Miklós Zrínyi

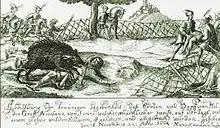
Contemporary drawing showing the death of Zrinski on 18 November 1664.

After relieving Kanizsa, the Grand Vizier turned against Novi Zrin. The Imperial troops under Raimondo Montecuccoli remained inactive while Zrínyi hastened to relieve the castle, refusing all assistance, with the result that the fortress fell. The Viennese court concentrated all its troops on the Hungarian-Austrian border, sacrificing Novi Zrin to hold back the Turkish army. The Turkish army, ultimately, was stopped in the Battle of Saint Gotthard (1664). The Turkish defeat could have offered an opportunity for Hungary to be liberated from the Turkish yoke. However, the Habsburg court chose not to push its advantage in order to save its strength for the brewing conflict with France over the Spanish succession. The Peace of Vasvár laid down unfavourable terms, including a tribute to the Sublime Porte (which would never be paid) against a few presents from the Ottomans - all despite the fact that Austrian-Hungarian troops maintained the upper hand.